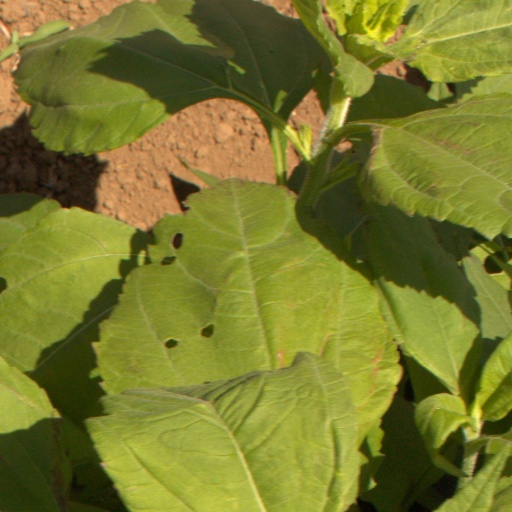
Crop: Jerusalem artichoke